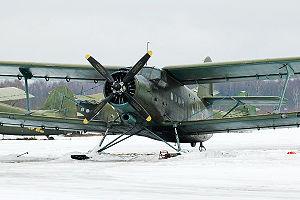
Ceci est la liste des aéronefs qui sont utilisés en 2013 dans les forces armées des États-Unis. La liste est d’abord découpée en fonction des branches de l’armée américaine puis en fonction du type d’appareil. Plusieurs interventions sur l'article n'ont pas tenu compte de la date.